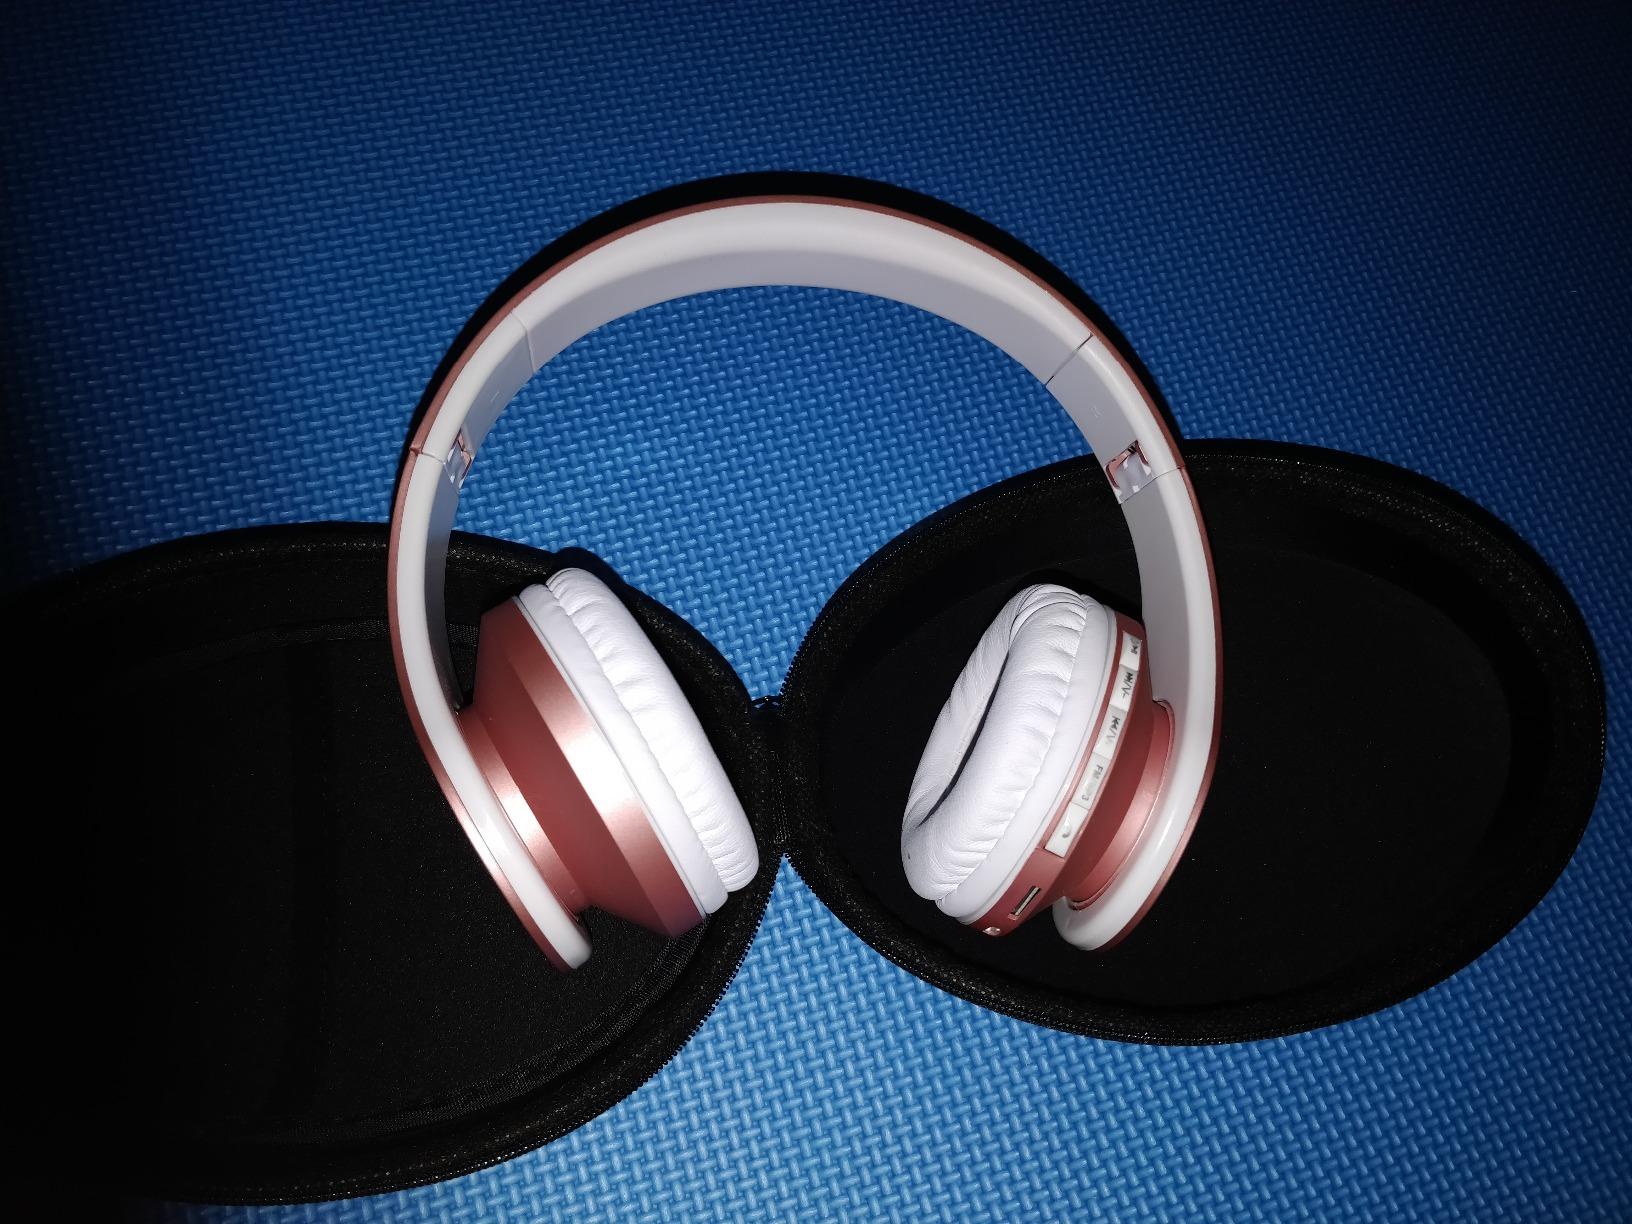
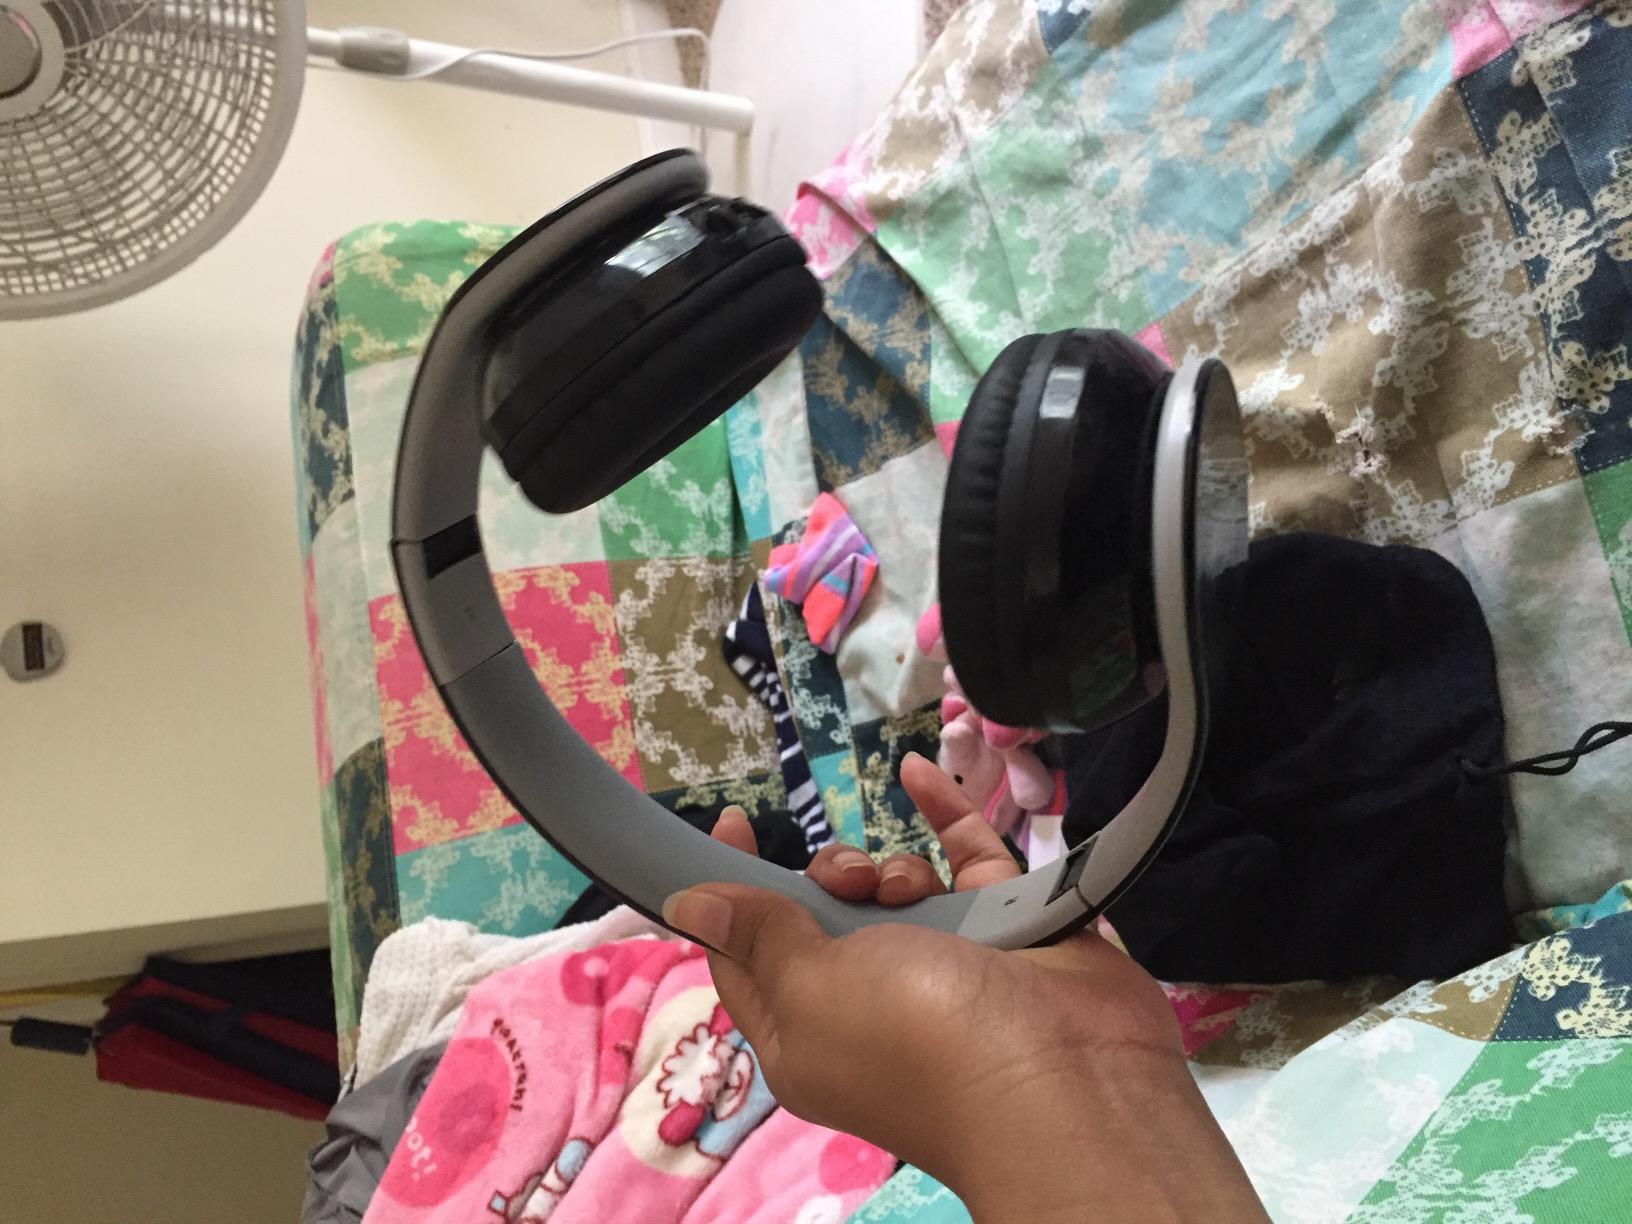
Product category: headphones
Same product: no